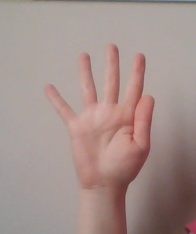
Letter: sheen